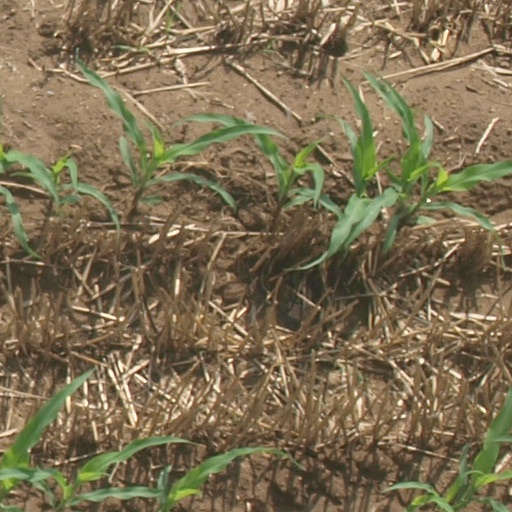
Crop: maize; corn